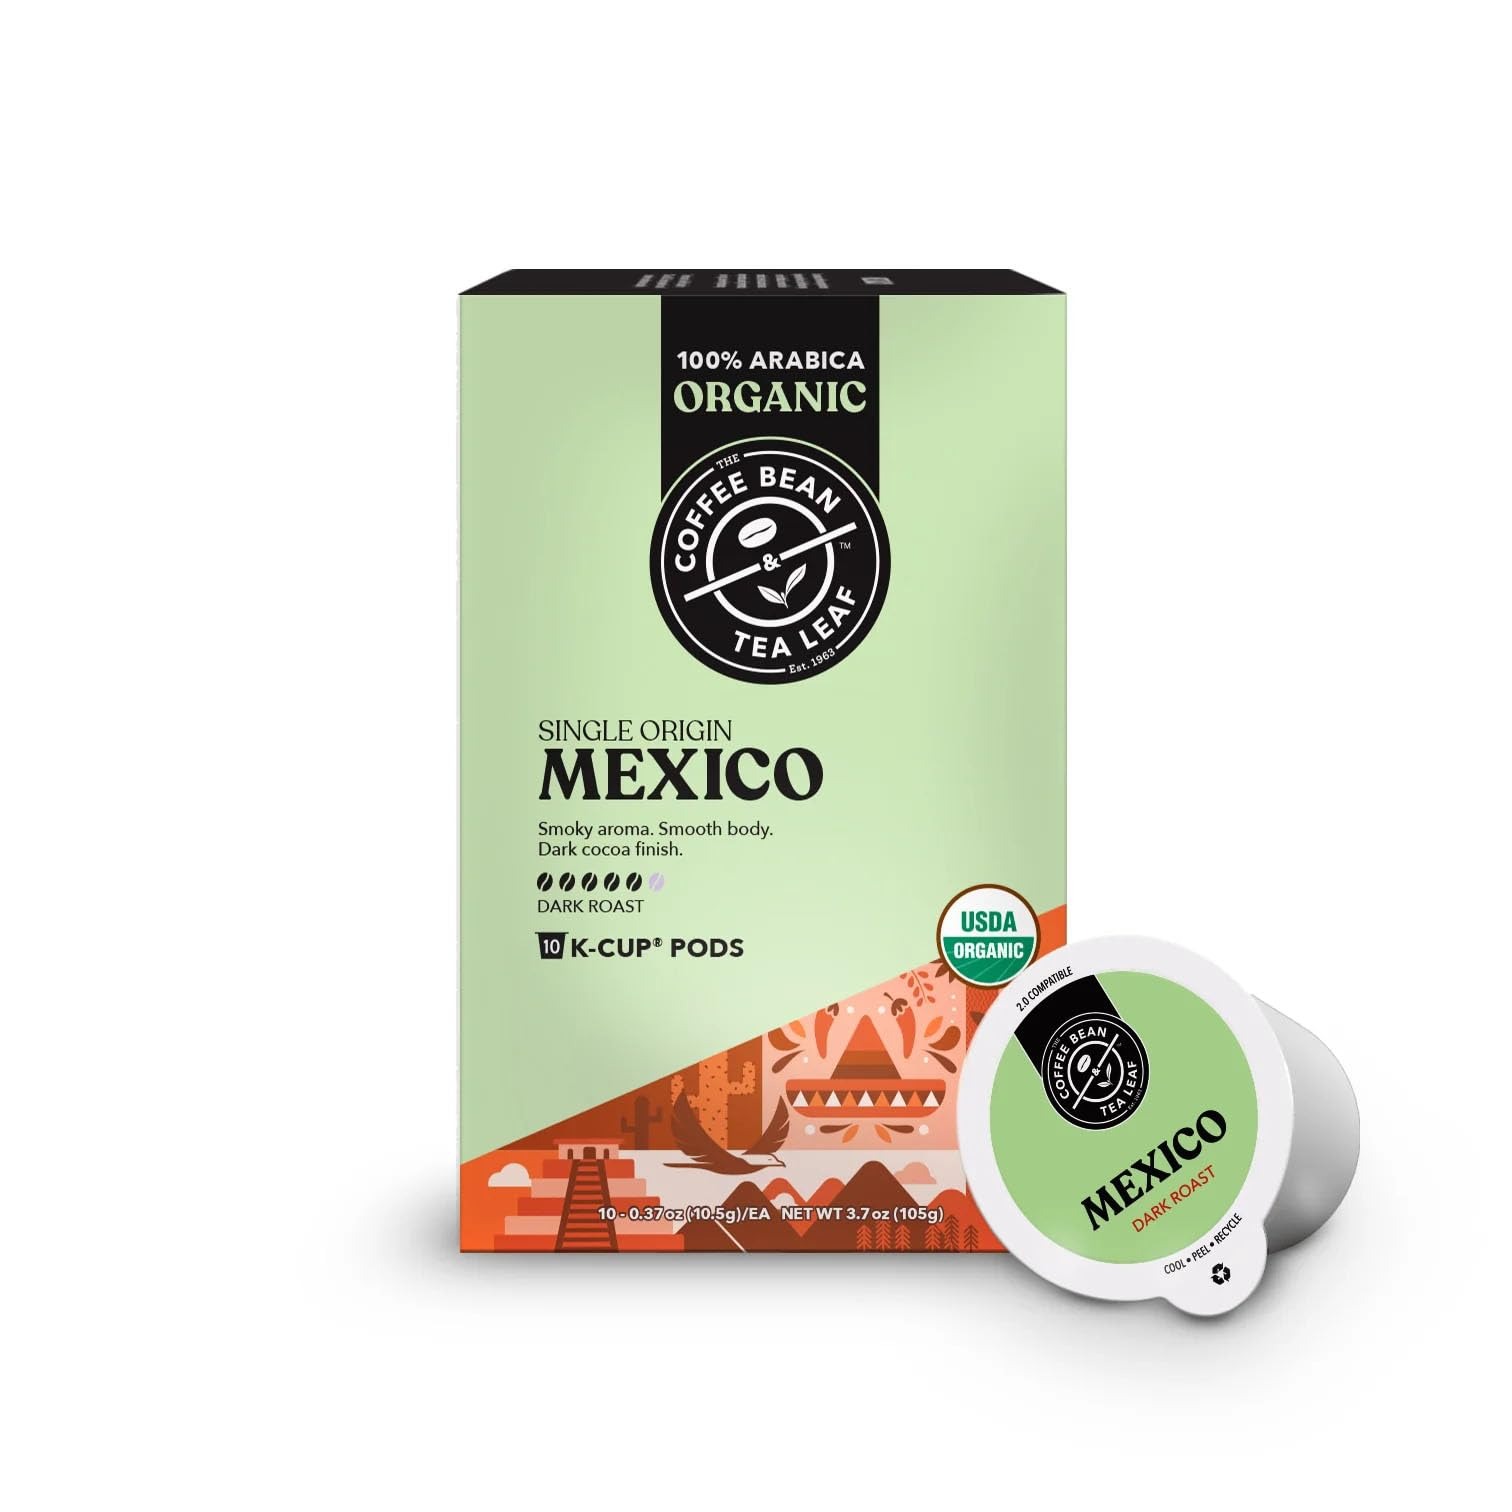
Item Name: The Coffee Bean & Tea Leaf Mexico Organic Single Origin Coffee K-Cups (Dark Roast, 10ct)
Bullet Point 1: Mexico Organic Dark Roast Coffee K-Cups by The Coffee Bean & Tea Leaf yield coffee with a robust flavor and fragrant aroma
Bullet Point 2: Our exceptional coffee beans originate from a single estate in Mexico's Sierra Madre range near Puerto Vallarta
Bullet Point 3: Grown under ideal conditions, these Arabica bourbon beans undergo meticulous washing, fermentation, sun-drying, and eco-friendly processing
Bullet Point 4: For use with Keurig compatible beverage systems including Keurig 2.0. Keurig and K-Cup
Bullet Point 5: Born and Brewed in Southern California: Since 1963, The Coffee Bean and Tea Leaf is known for expertly roasted coffees and hand blended teas from the best resources in the world
Value: 10.0
Unit: Count

Price: 11.99